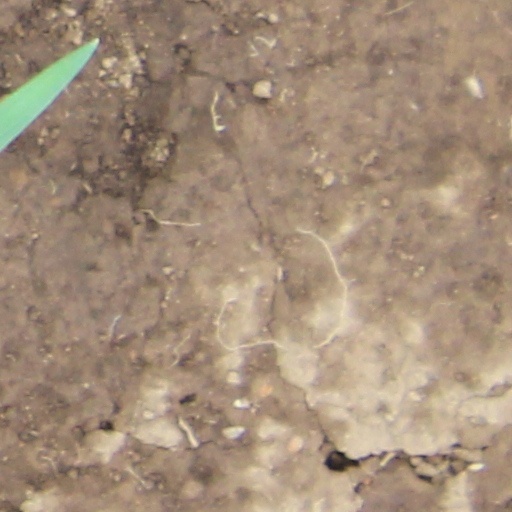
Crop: wheat